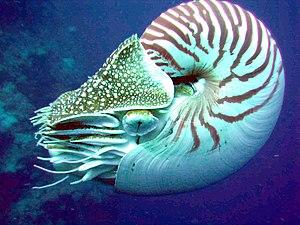
Les nautiles sont des céphalopodes tétrabranchiaux marins.